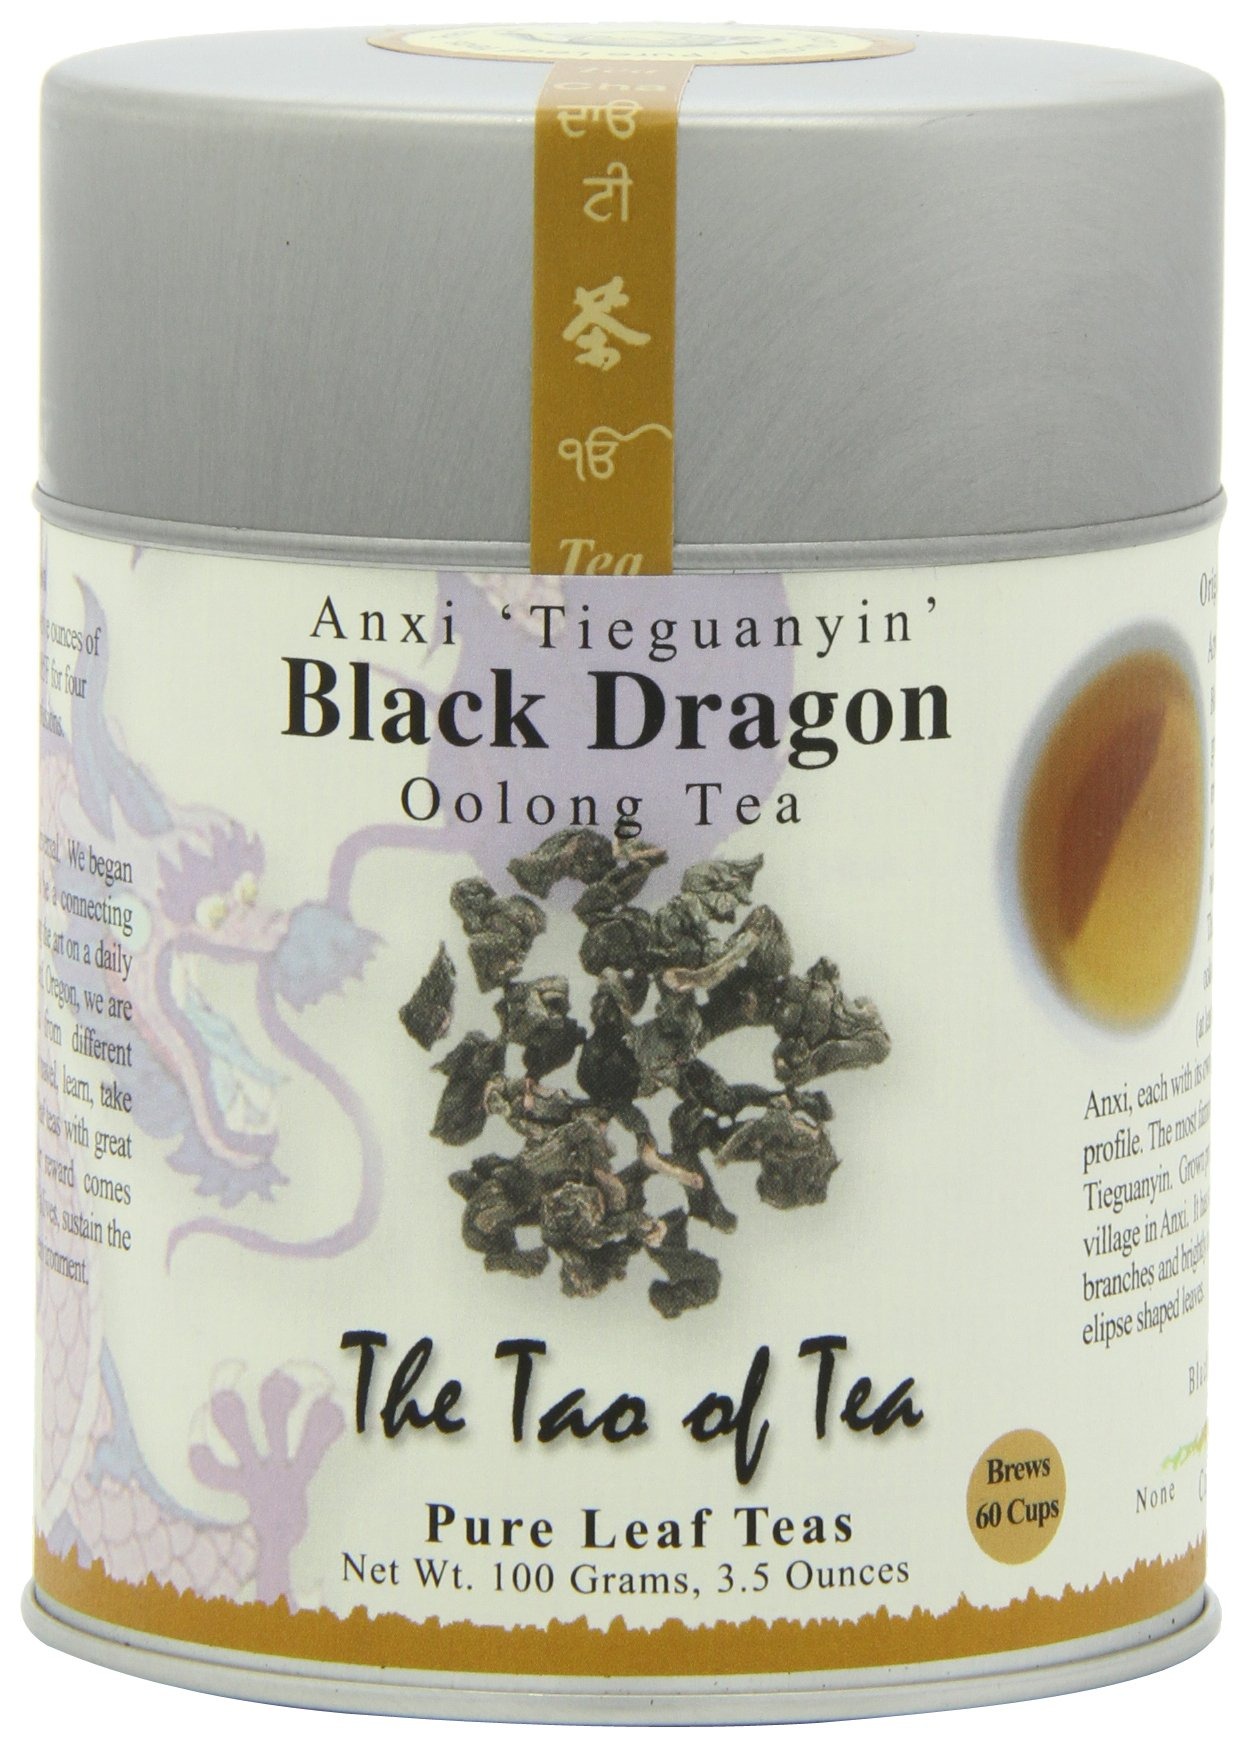
Item Name: The Tao of Tea, Black Dragon Oolong Tea, Loose Leaf, 3 .5-Ounce Tins (Pack of 3)
Bullet Point 1: Ingredients: Oolong Tea Leaves.
Bullet Point 2: Toasted aroma with a sweet, strong, grain aftertaste.
Bullet Point 3: Each unit count: 3.0
Bullet Point 4: Number of items: 12.0
Value: 10.5
Unit: Ounce

Price: 10.8